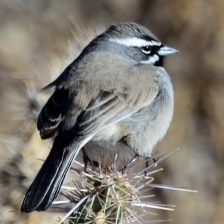
Species: BLACK-THROATED SPARROW
Scientific name: AMPHISPIZA BILINEATA